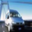
Label: bus